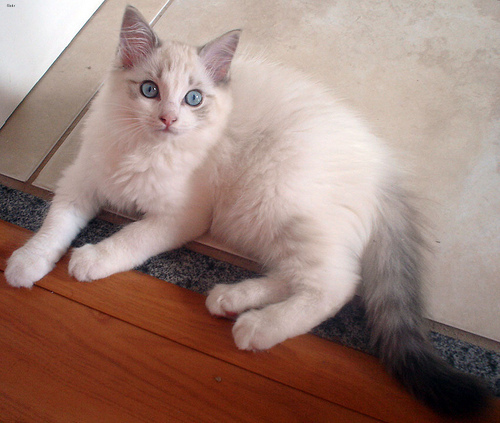
Animal: cat
Breed: Ragdoll